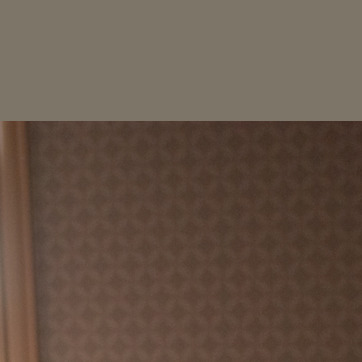
Material: wallpaper